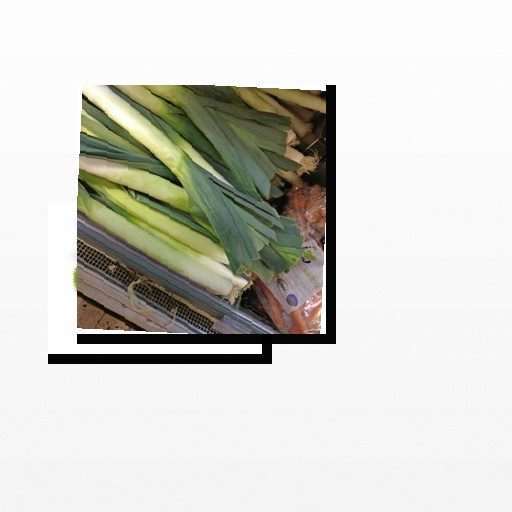
Food items: spiny_gourd, leek